Pierre-Eugène Lamairesse

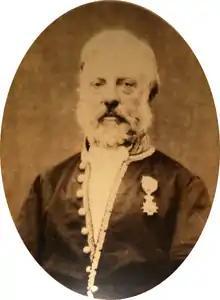
Pierre-Eugène Lamairesse around 1872

Pierre-Eugène Lamairesse (14 July 1817 – 17 April 1898) was a French civil and mining engineer. A former student of the École Polytechnique, he was in charge of dams and other irrigation projects in Pondicherry and Karaikal in India between 1860 and 1866. He is best known for his translation of the Tirukkural and other ancient Indian works into French.